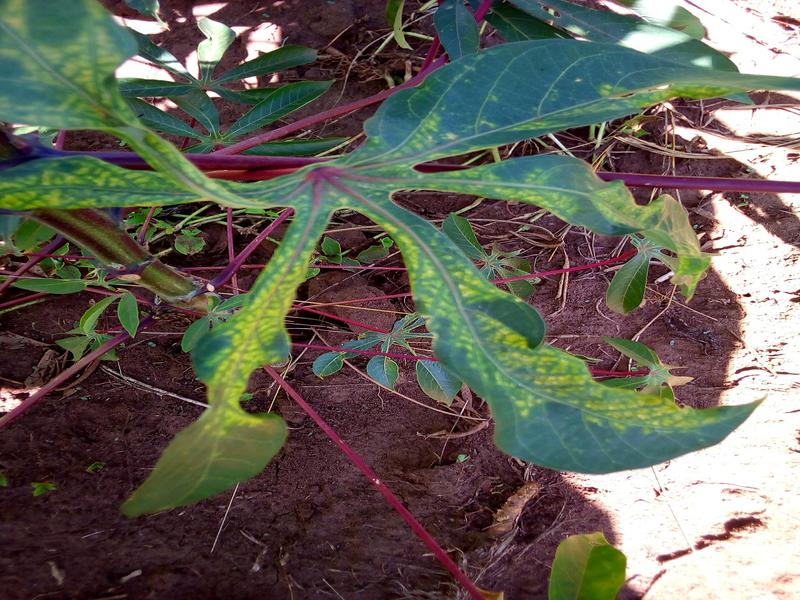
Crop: cassava
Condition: mosaic_disease